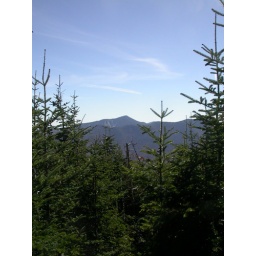
Looking through lots of trees to mountains in the distance.